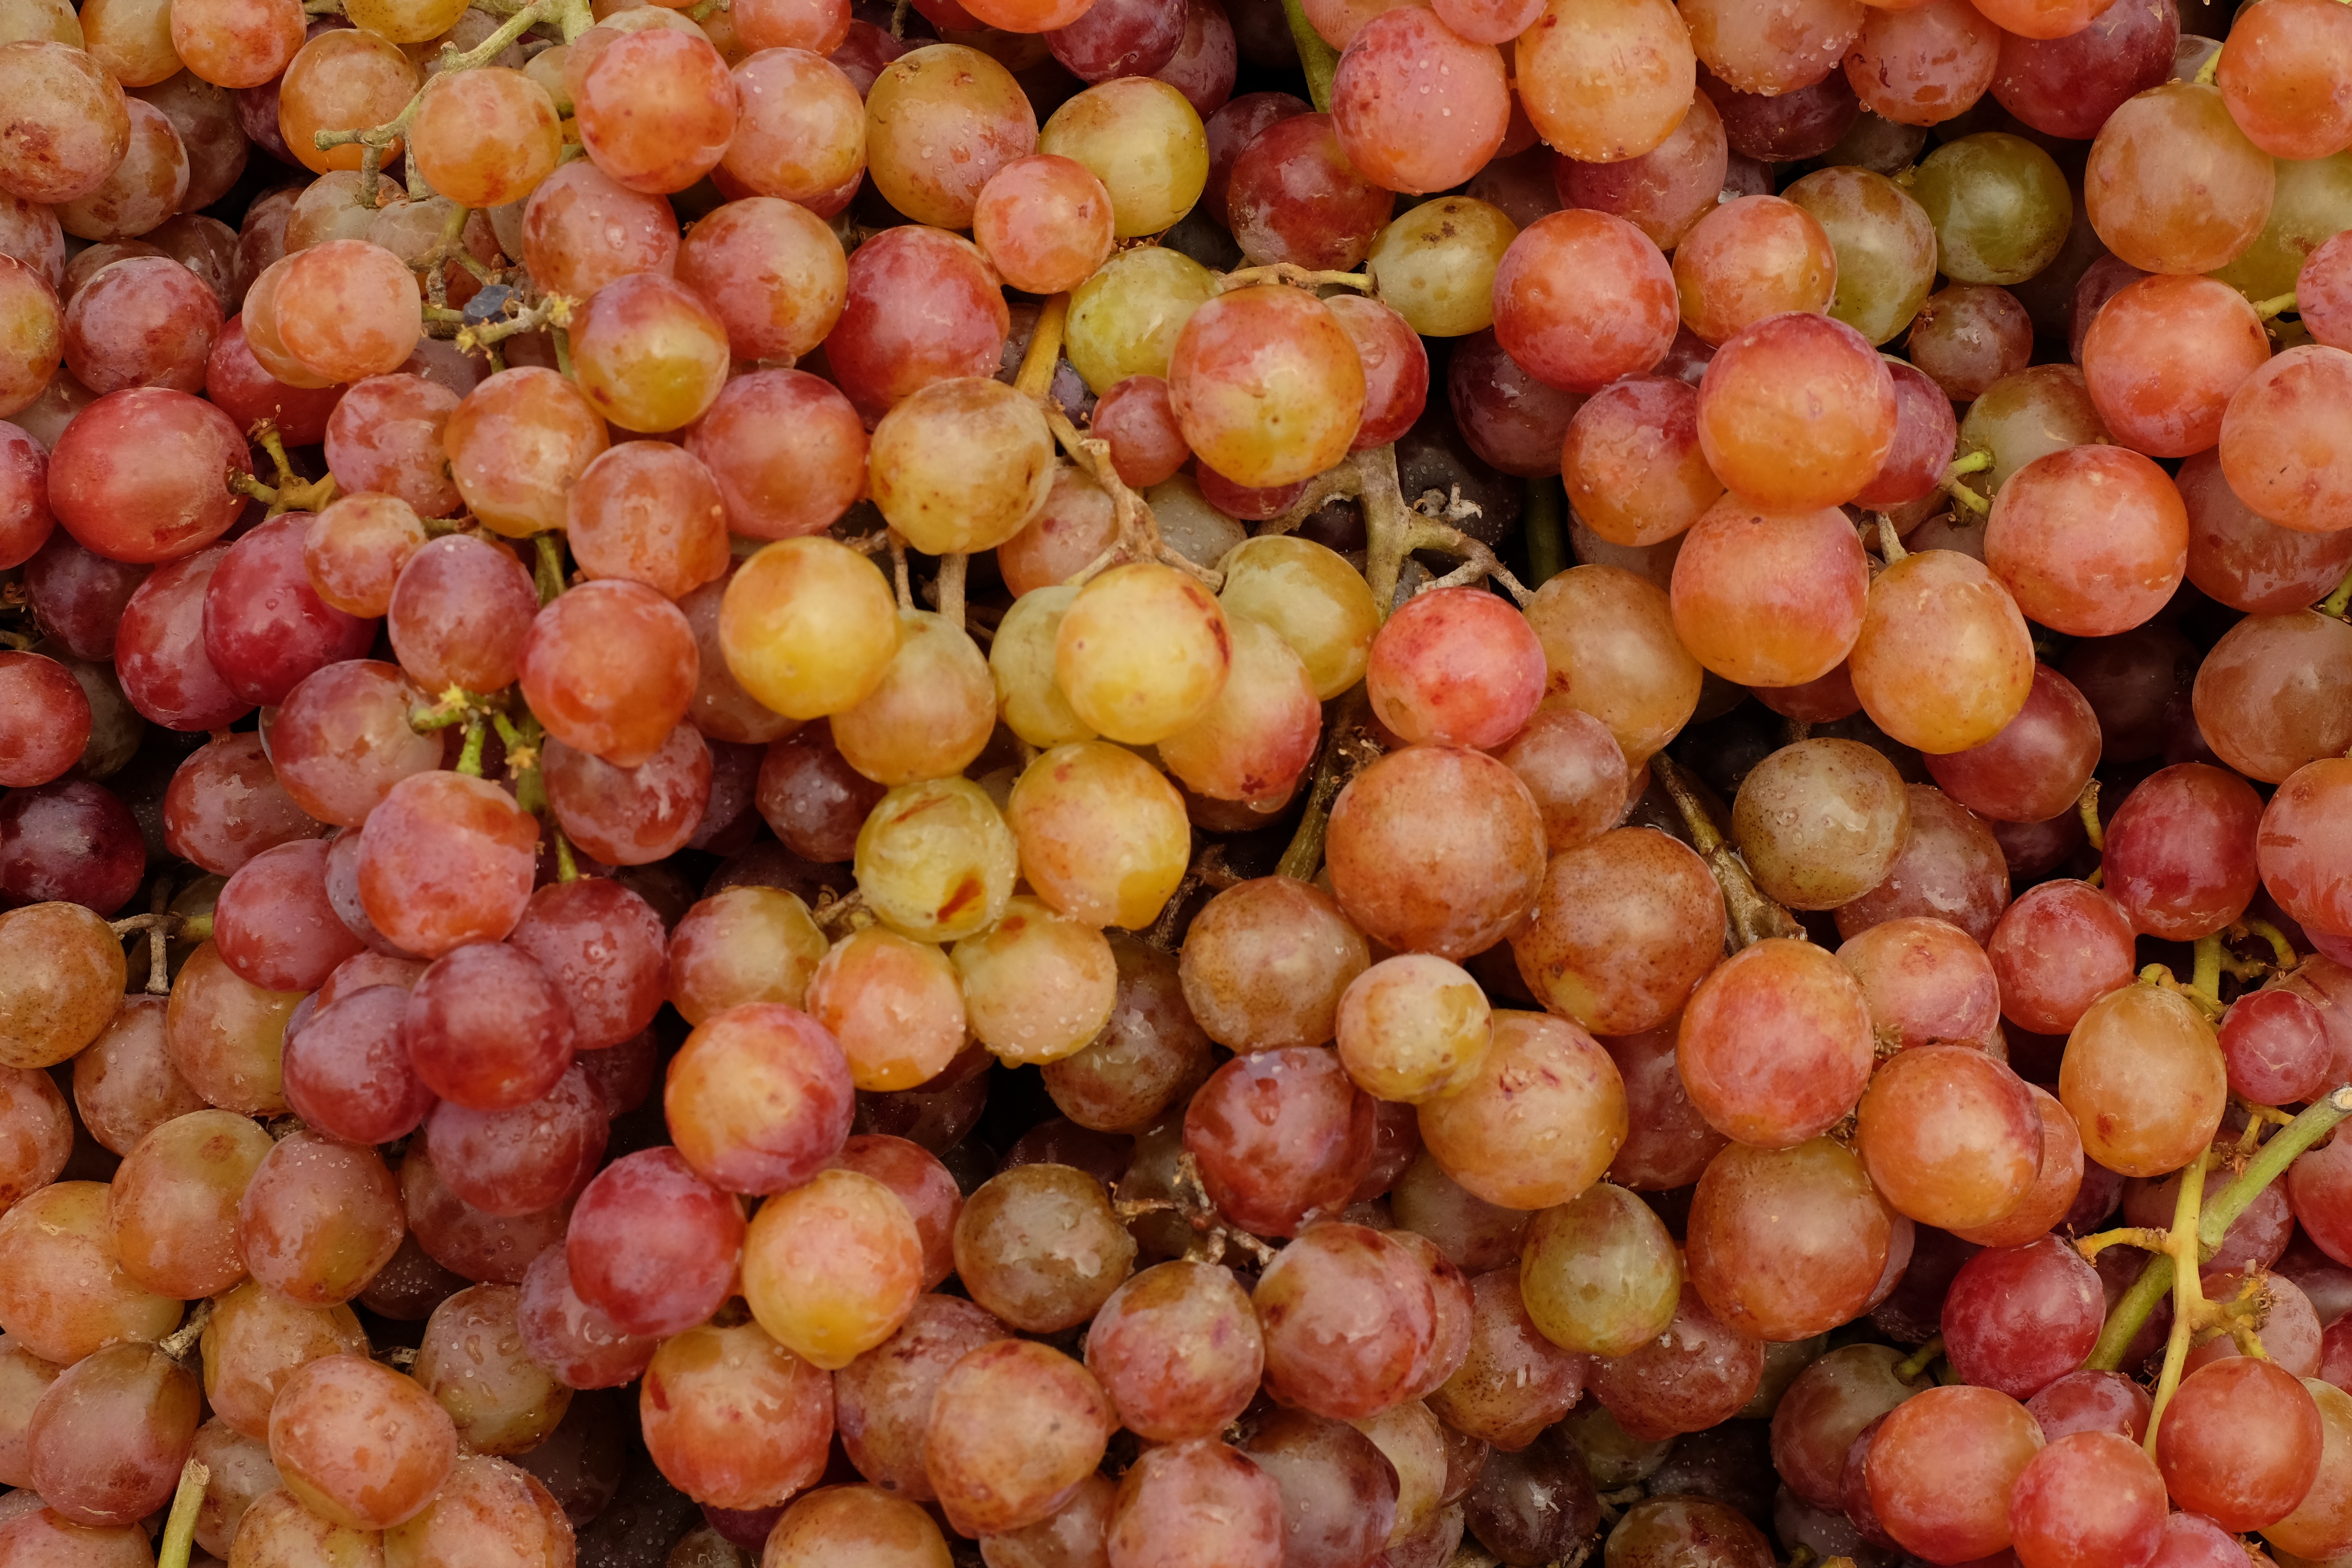
plant, grape, fruit, berry, food, produce, grapes, flowering plant, vitis, acerola, malpighia, damson, sultana, land plant, grapevine family, zante currant, camu camu